Goshen, Idaho

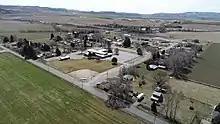
Goshen, April 2022

The first settlement at Goshen was made in 1883. A post office called Goshen was established in 1896, and remained in operation until 1905. The community was named after the Land of Goshen, a place mentioned in the Hebrew Bible.